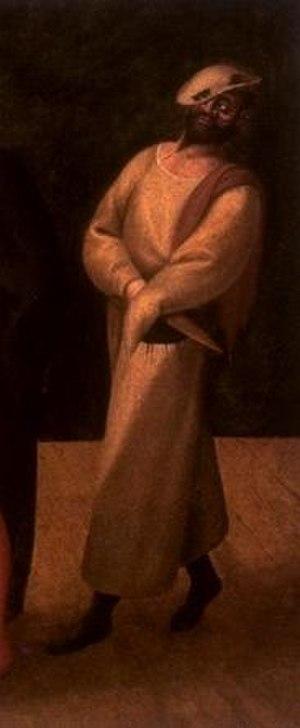
Les lazzis, de l’italien lazzo : lien, sont, dans le théâtre all’improviso, la commedia dell'arte, toutes sortes de plaisanteries burlesques, soit en paroles, soit en actions, des jeux de mots, des grimaces, des gestes grotesques et jusqu’à des détails de farces sur tréteaux.